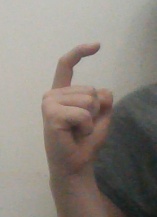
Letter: ra